Cheryl Baker

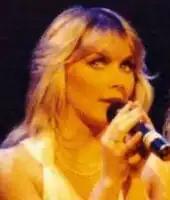
Baker in 1983

In late 1980, Baker was contacted by Nichola Martin, a producer, music publisher and singer who was setting up a new group to record "Making Your Mind Up" which was one of the eight songs shortlisted for "A Song For Europe", the winner of which would become the UK entry for the 1981 Eurovision Song Contest. The shortlisting was done on the basis of a recording submitted on cassette tapes, which was performed by Martin, songwriter Andy Hill, and Mike Nolan, but Martin decided to put together a group with two men and two women, not including herself or Hill. The group, called Bucks Fizz and consisting of Nolan, Baker, Bobby Gee and Jay Aston, won "A Song For Europe", which meant they became the UK representative at the Eurovision Song Contest on 4 April 1981. The song went on to win by a margin of four points ahead of the second-placed German entry. O'Connor wrote that "the group sang way off-key, but had such enthusiasm that the judges overlooked this in favour of the song". As part of the choreography, the male members of the group tore skirts off the women at the last chorus, revealing shorter skirts below. Author Nick Brownlee reflected that "It may sound unkind to suggest that it was this gimmick, rather than the song itself, that captured the imagination of the voters, but such was the relentless sameness of Eurovision songs that it would take something unusual to stir the dozing denizens of Brussels, Frankfurt, Luxembourg and Basle." In Nul Points (2007), his book about Eurovision, Tim Moore wrote that Baker's "detachable skirt [would] help Bucks Fizz to the Euro crown". Baker later recalled that as the group was on stage being photographed after winning, she thought "That piece of Velcro on the skirts has just changed my life." She has also commented that "It was the iconic moment that won us the competition; I really believe that."